WCW World Heavyweight Championship

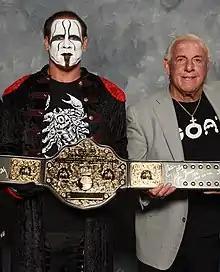
Sting (left) and Ric Flair (right) holding a replica of the Big Gold Belt which represented both the WCW World Heavyweight championship and NWA World Championship at different points

In November 1988, Turner Broadcasting purchased Jim Crockett Promotions, which had promoted under the name "NWA World Championship Wrestling". While the promotion remained a member of the National Wrestling Alliance (NWA), the use of the NWA name was gradually reduced on televised programming, in favor of the name "World Championship Wrestling", or "WCW". On January 11, 1991, Ric Flair defeated Sting to win the NWA World Heavyweight Championship and was recognized as the WCW World Heavyweight Champion. The new championship was not initially represented by its own title belt, and WCW continued to use the NWA World Heavyweight Championship title belt. Because of this, WCW regularly claimed the NWA World Heavyweight Championship lineage for its own championship.